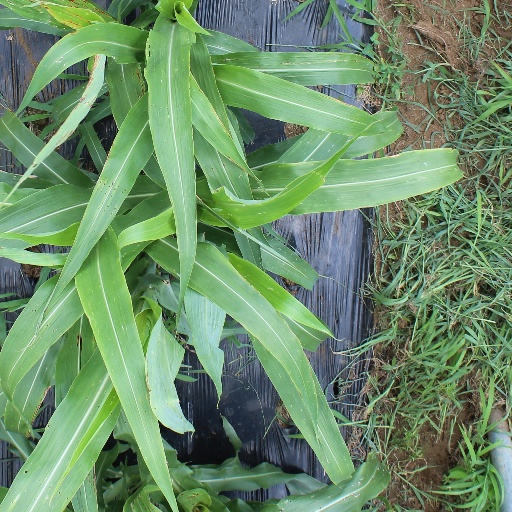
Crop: sorghum